China service of the Lincoln administration

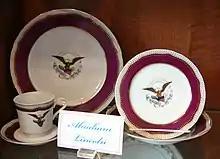
Reproduction "solferino" china, such as this set for sale at the Richard Nixon Presidential Library and Museum in 2012, began to be sold as early as 1876.

The Grant administration ordered 275 replacements (which included and saucers) for the Johnson "solferino" set in 1873. It was delivered on December 10, 1873. The porcelain was manufactured by Haviland and imported and decorated by the firm of J. W. Boteler and Brother of Washington, D.C. The service consisted of plates in three sizes, compote dishes, and cups and saucers, and cost $1,207.21. This china may be identified by the words "Fabriqué par Haviland & Co./Pour/J. W. Boteler & Bro./Washington", which is painted or stamped on the back. By the end of the first Grant administration, there was not enough left to set dinner for eight or nine people.